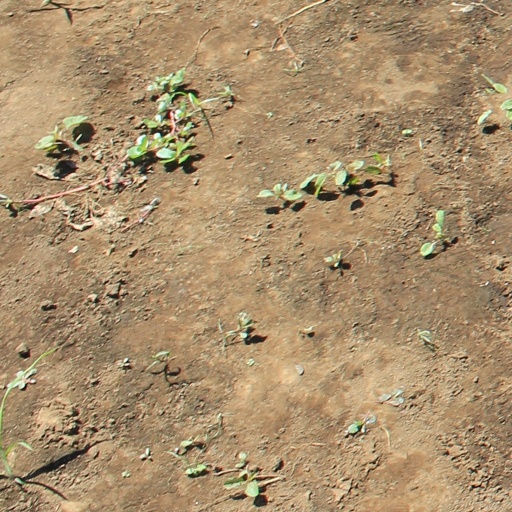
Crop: soybean